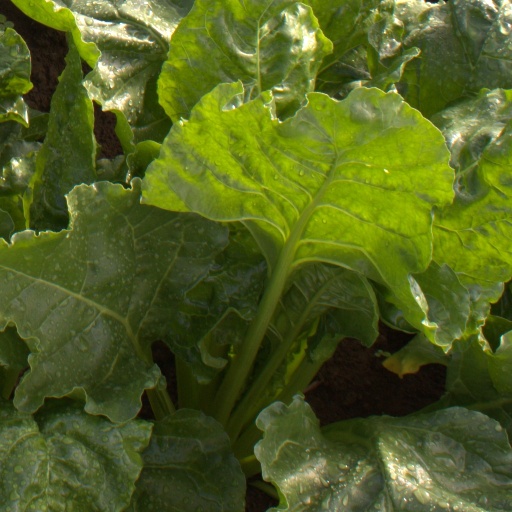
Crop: sugar beet